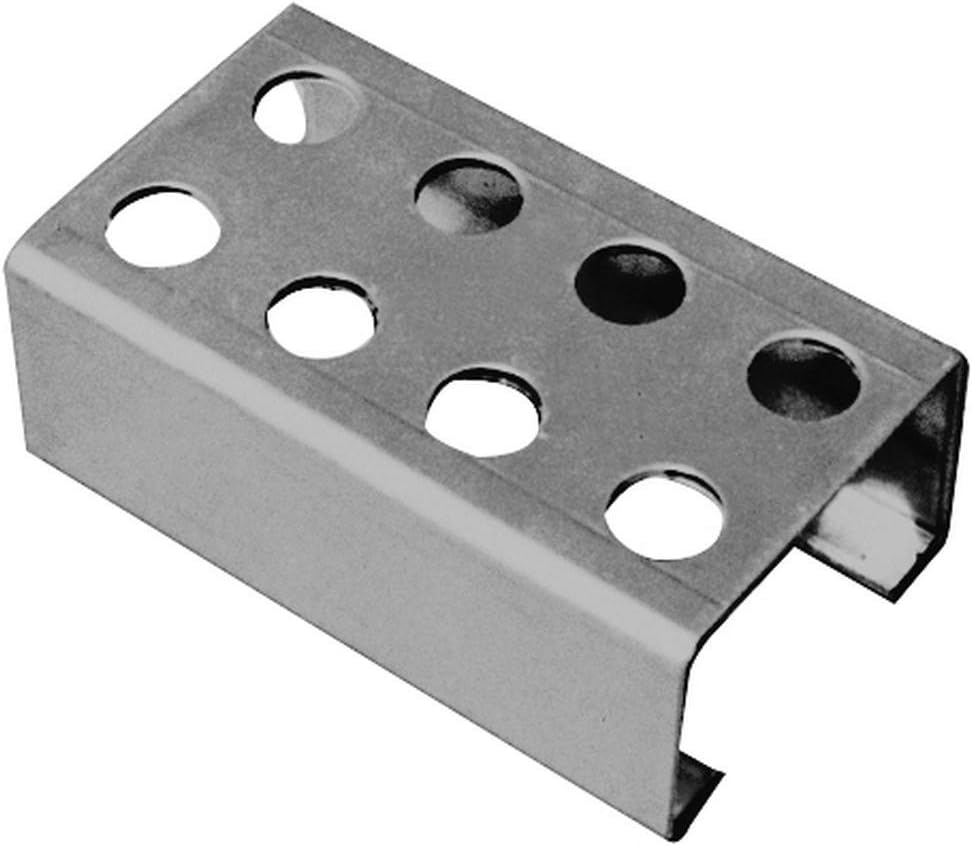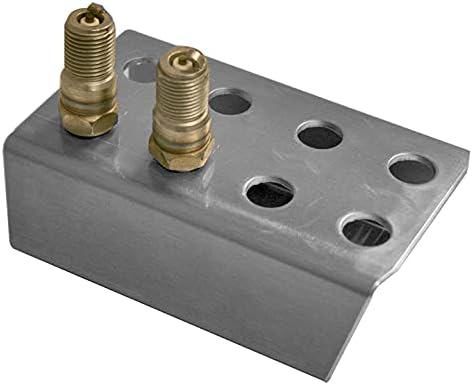
Pit Pal Products 229 Mini Spark Plug Caddy
Category: Automotive
Spark Plug Rack, Mini, 4-1/2 x 1-3/4 x 2-1/2 in, 8 Plug Capacity, Aluminum, Natural, Each
Features: Pit-Pal Products Spark Plug Rack 8 Plug P/N 229 | The package length is 15.47 inches | The package height is 4.55 inches | The package width is 8.37 inches